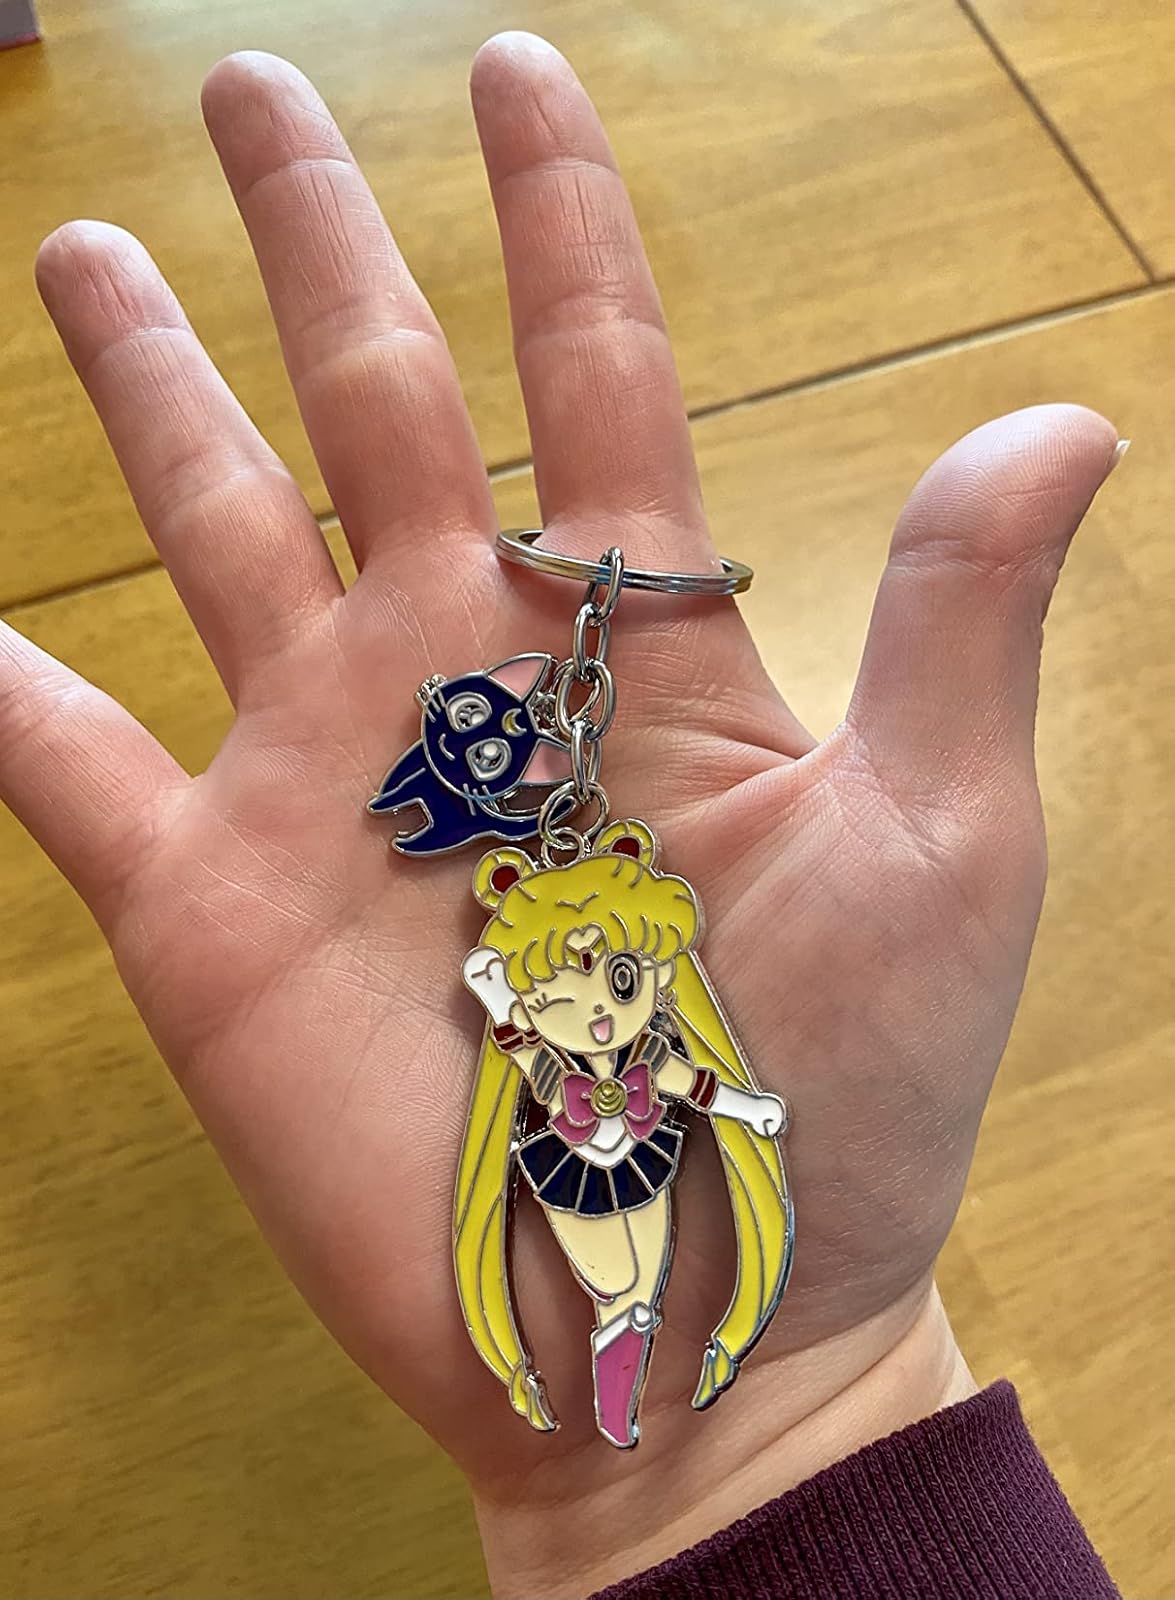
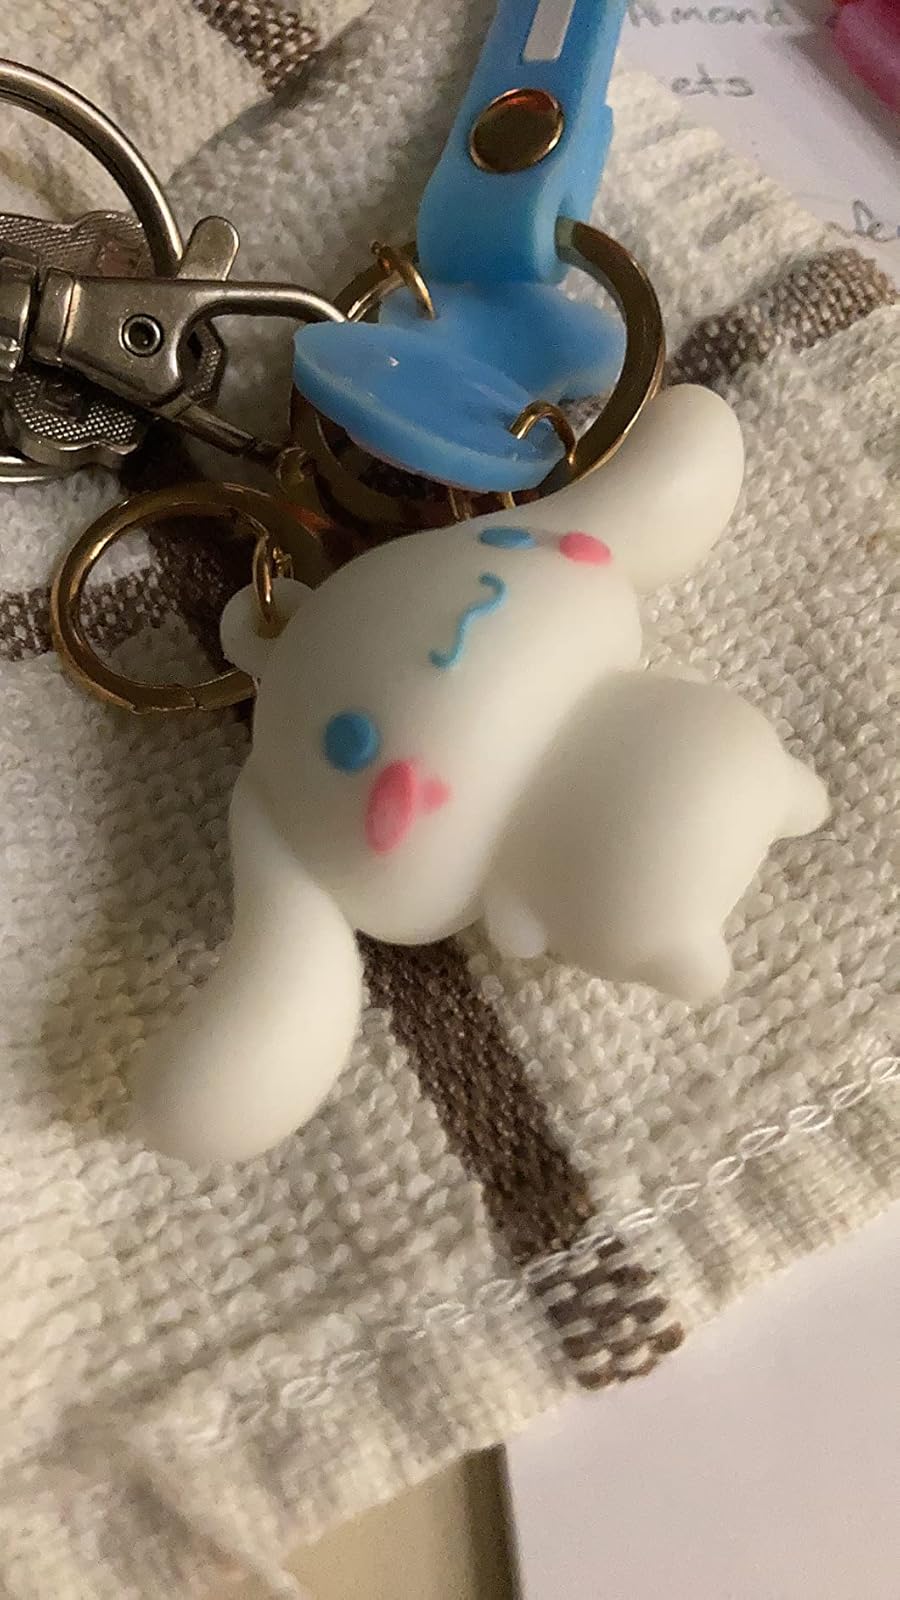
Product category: accessories_keychain
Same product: no